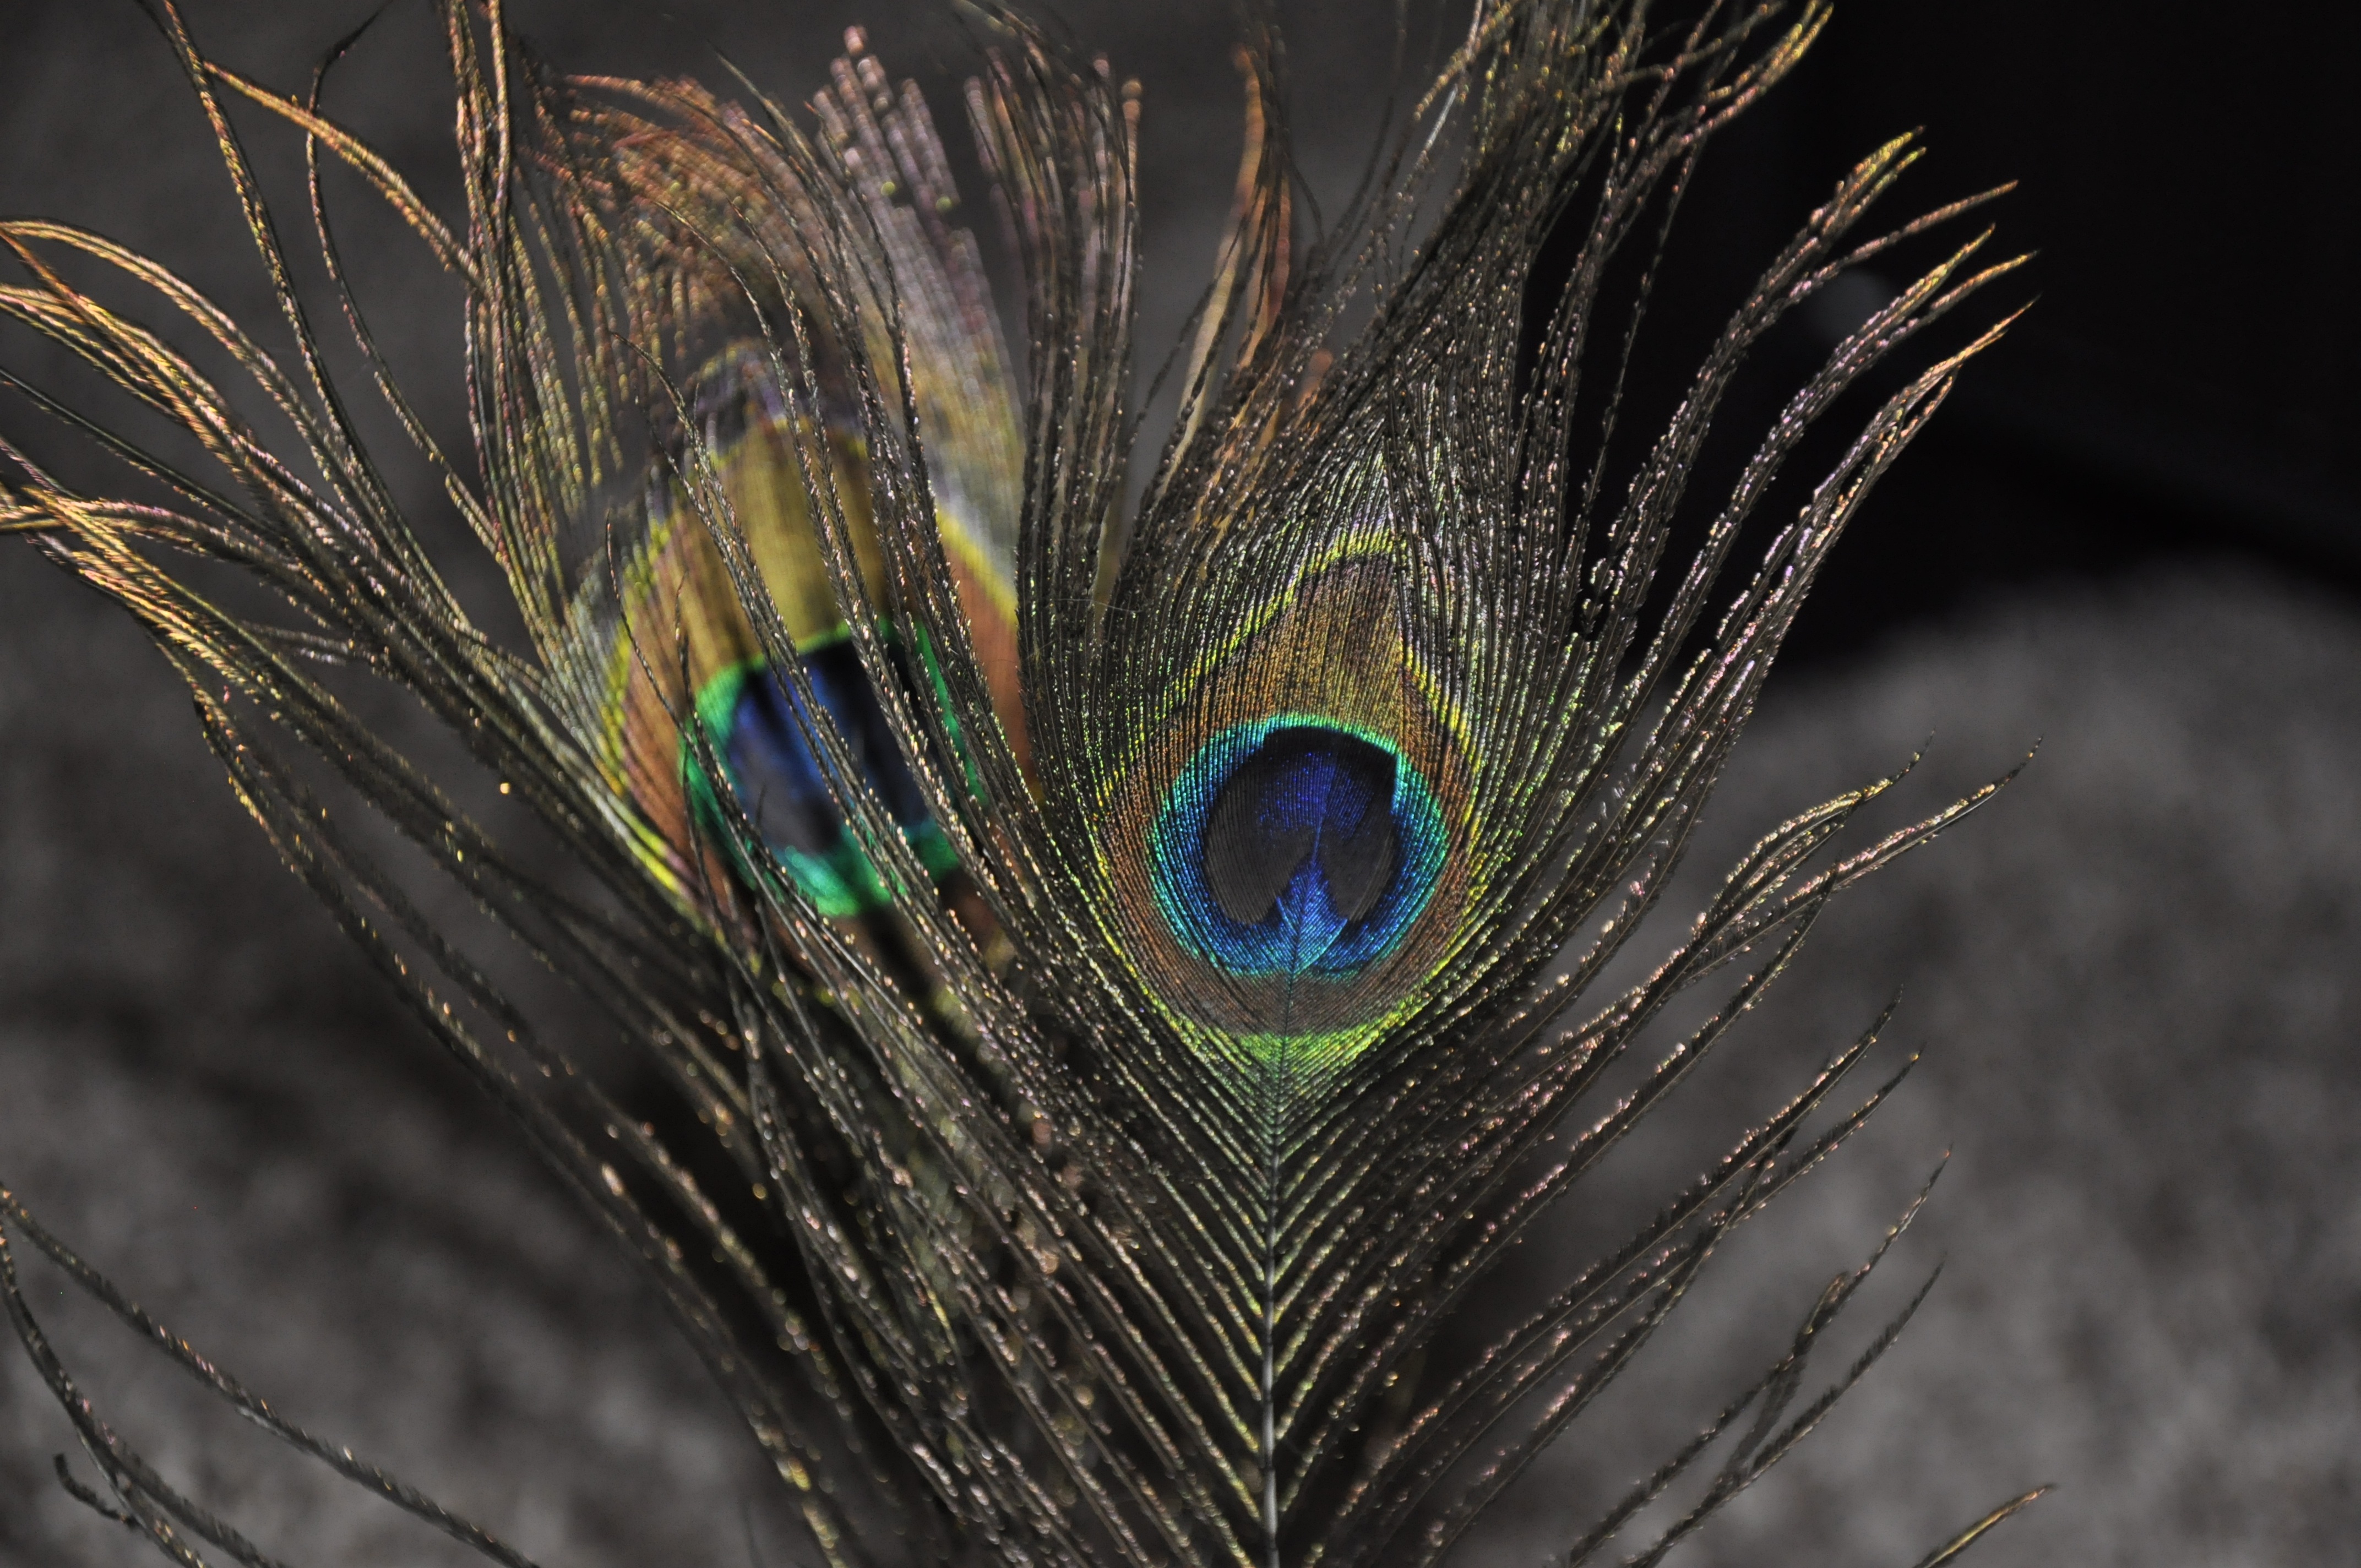
nature, bird, wing, photography, texture, wildlife, decoration, pattern, green, beak, color, macro, colorful, feather, fauna, material, peacock, close up, design, eye, vertebrate, exotic, peafowl, iridescent, macro photography, peacock feather, fashion accessory